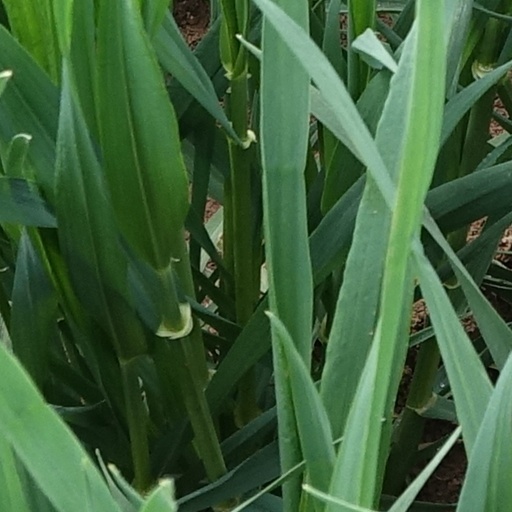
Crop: wheat